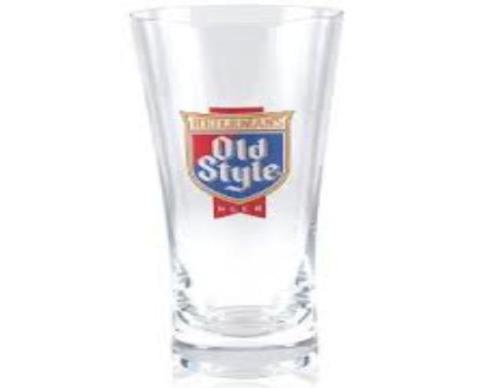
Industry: Food